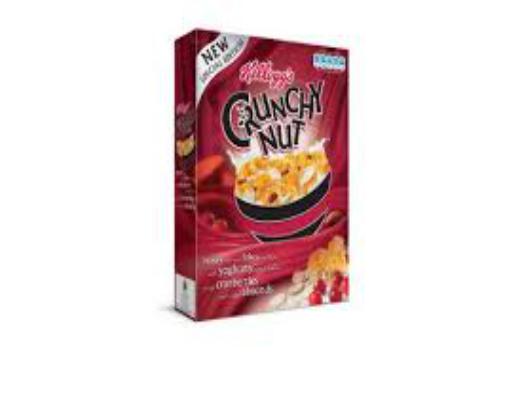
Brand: Crunchy Nut
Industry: Food